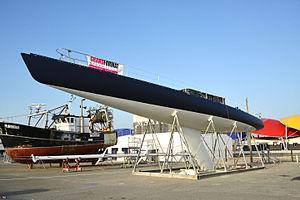
Sur le plateau nautique de la Ville en Bois, le voilier de compétition «
La coque est le constituant premier d'un bateau : il forme le flotteur, c'est-à-dire l'élément assurant la flottabilité et l'étanchéité. Un bateau peut comprendre une seule coque ou plusieurs : un catamaran comprend deux coques, un trimaran trois, suivent les quadrimarans et les pentamarans. Sa rigidité provient notamment de sa forme courbe, propriété mécanique générale des coques.